Hiking

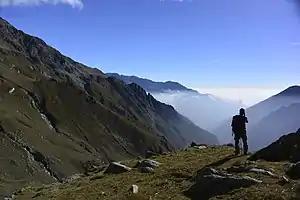
A hiker enjoying the view of the Alps

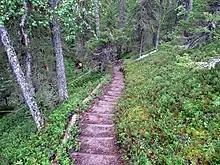
The Karhunkierros ("Bear's Round"), an long hiking trail through the Oulanka National Park in Kuusamo, Finland

A hike is a long, vigorous walk, usually on trails or footpaths in the countryside. Walking for pleasure developed in Europe during the eighteenth century. Long hikes as part of a religious pilgrimage have existed for a much longer time.